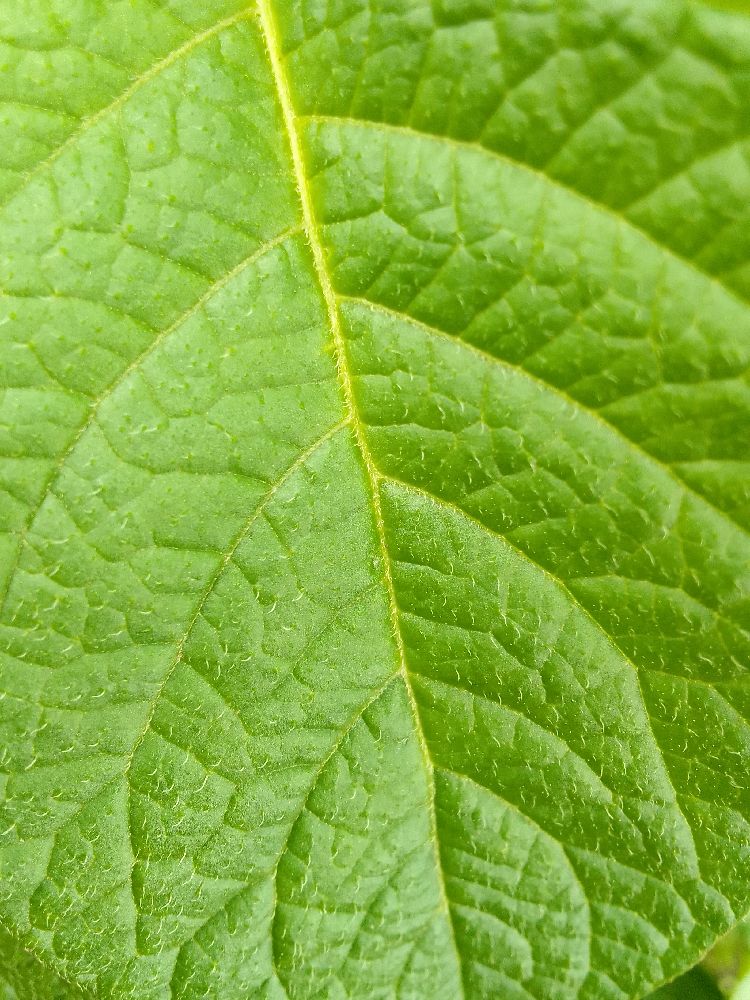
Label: Healthy